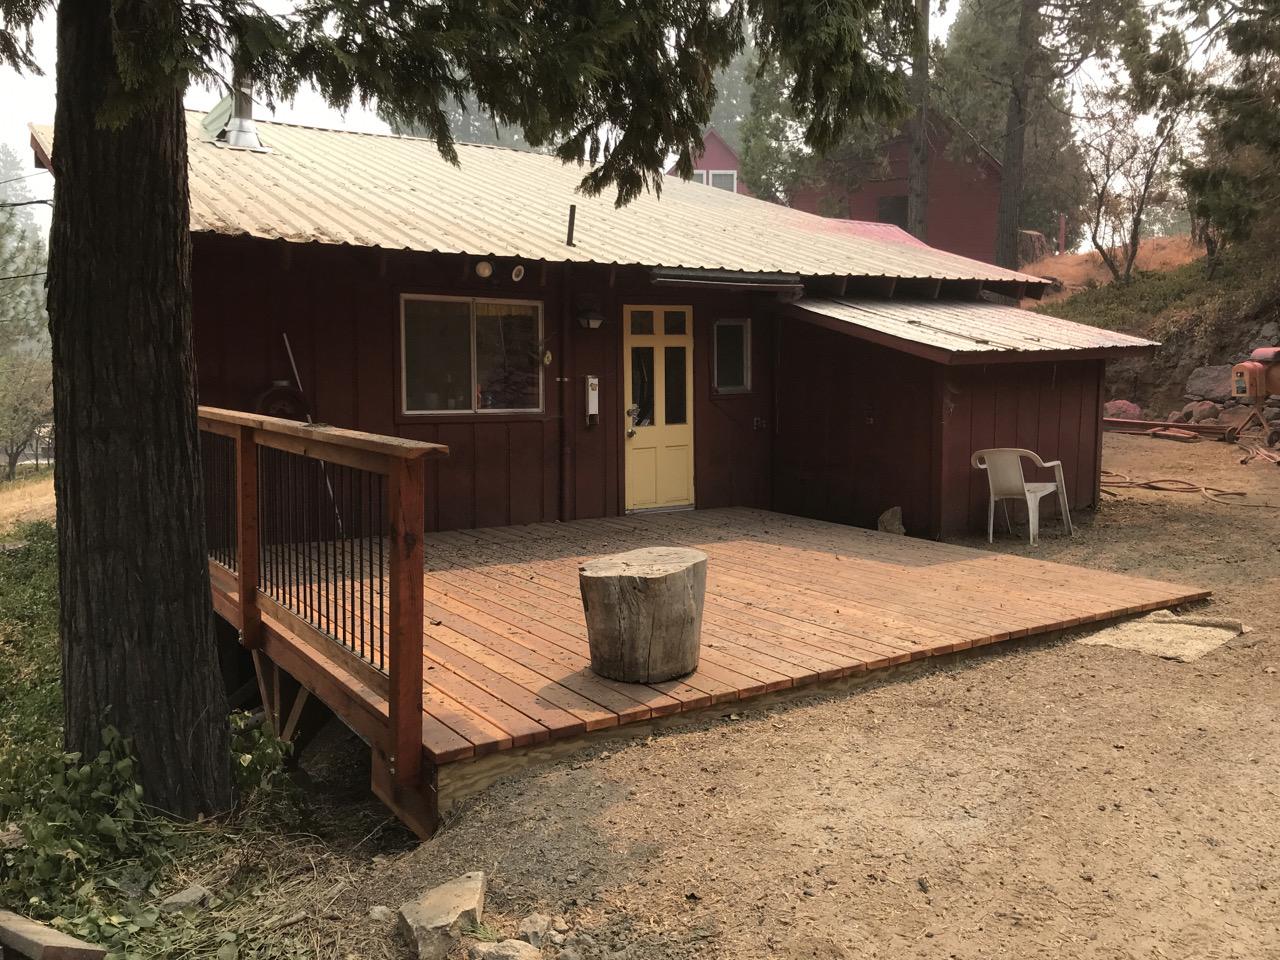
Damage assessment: no_damage